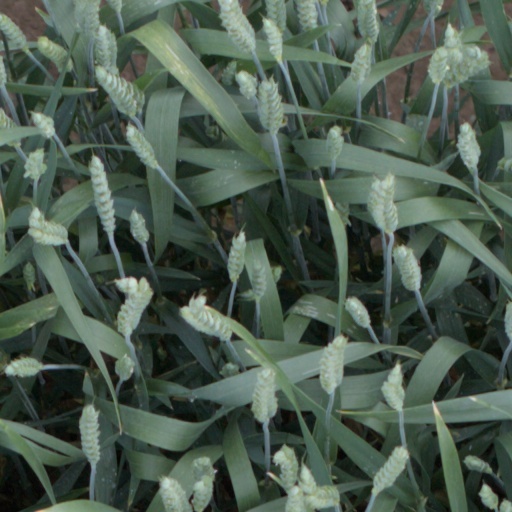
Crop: wheat